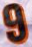
Number: 9